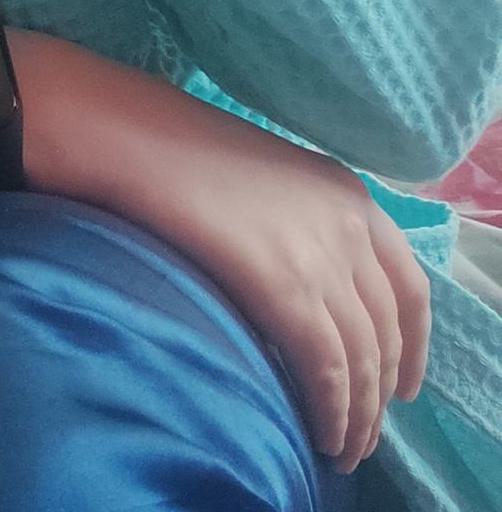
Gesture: no_gesture